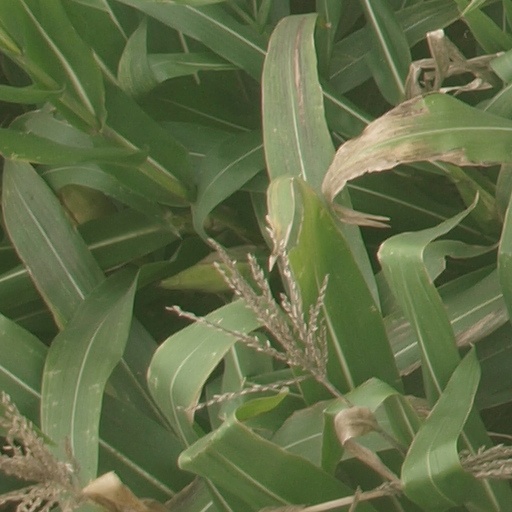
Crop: maize; corn